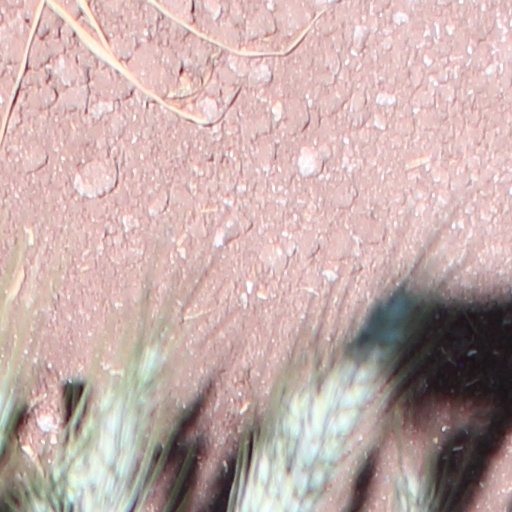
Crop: wheat